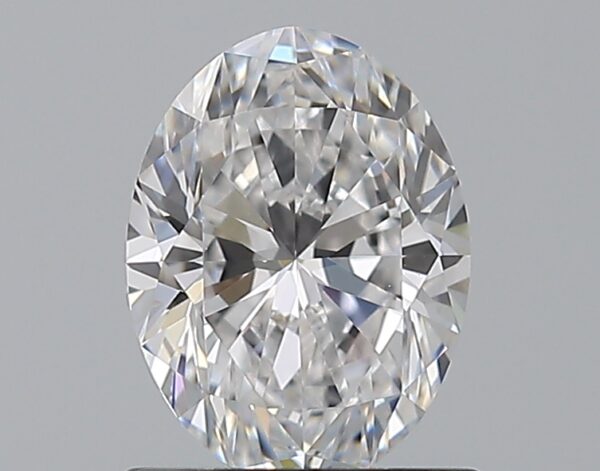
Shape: oval
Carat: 1.01
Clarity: VS1
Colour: D
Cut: EX
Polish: EX
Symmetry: EX
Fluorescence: N
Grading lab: GIA
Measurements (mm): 7.56 x 5.64 x 3.61